Orographic lift

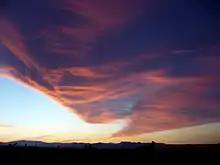
Windy evening twilight enhanced by the Sun's angle, can visually mimic a tornado resulting from orographic lift

Precipitation induced by orographic lift occurs in many places throughout the world. Examples include: